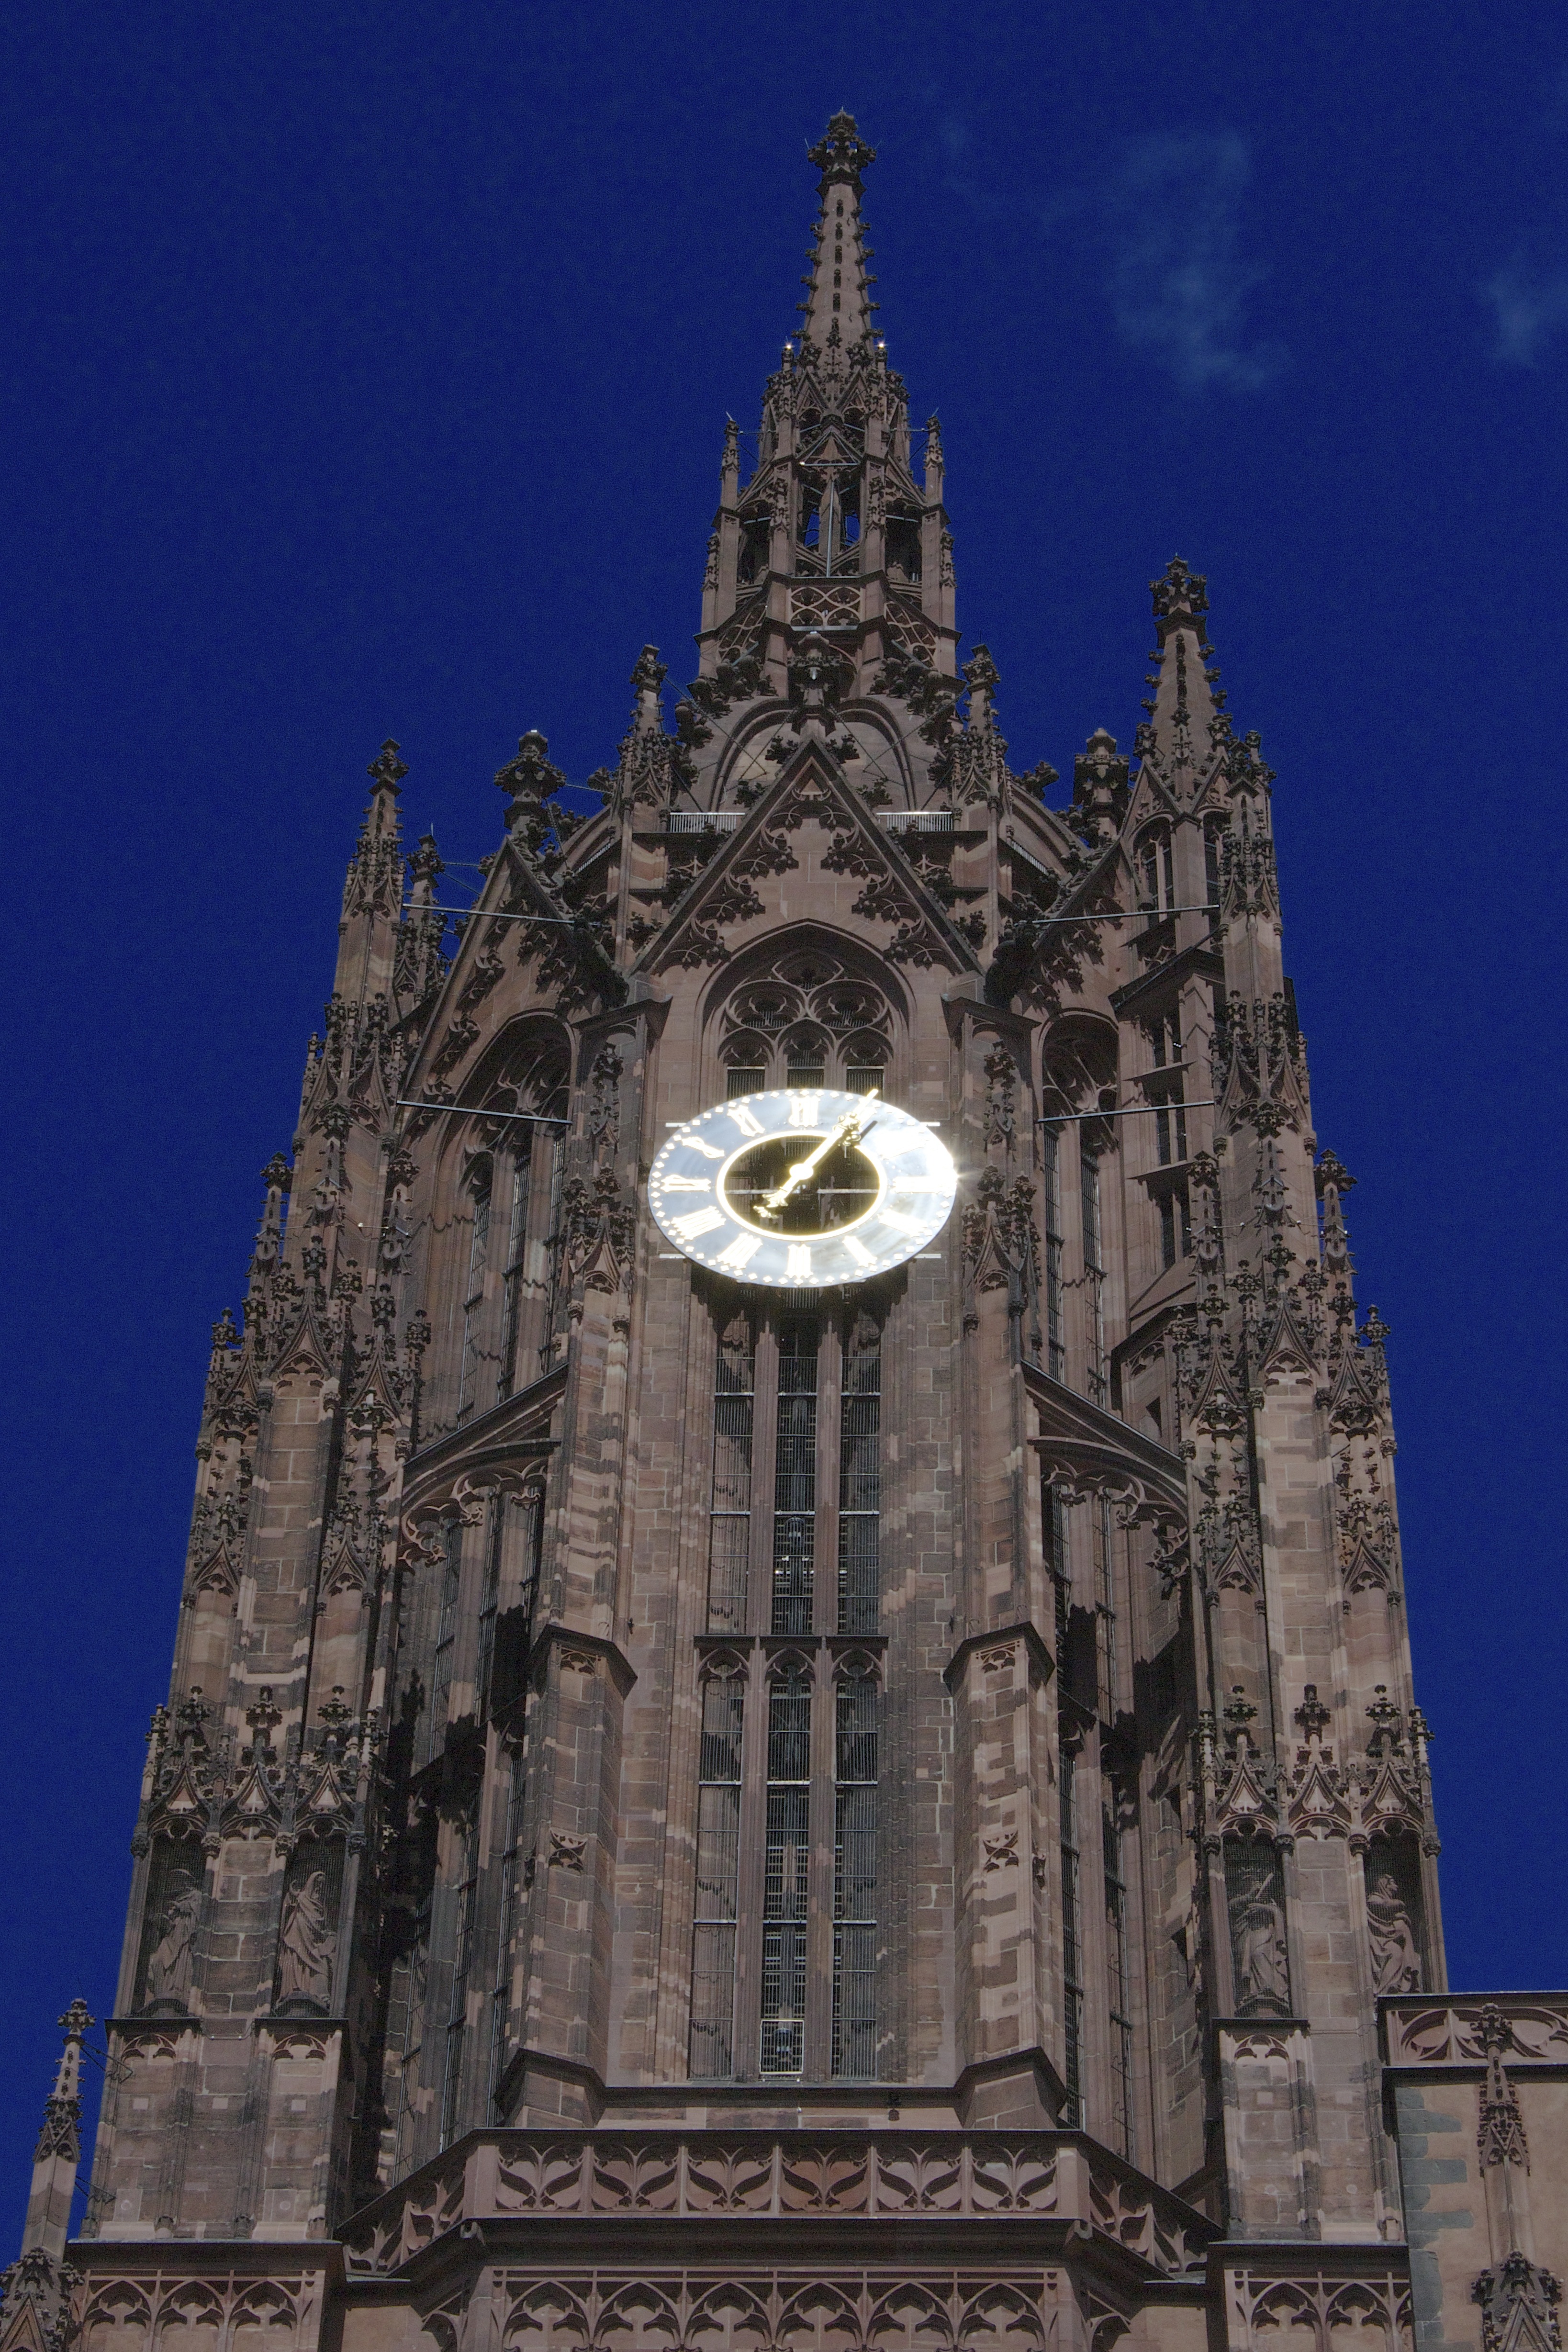
sky, building, tower, landmark, facade, church, cathedral, place of worship, bell tower, spire, steeple, basilica, dom, frankfurt, gothic architecture, historic site